C.D. Rabo de Peixe

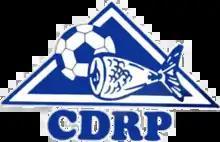

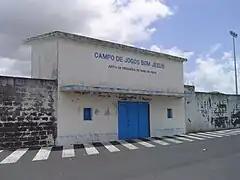
The administration block of Campo de Jogos Bom Jesus

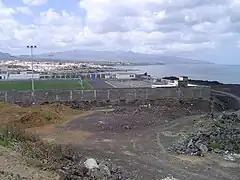
The football ground is situated within a degraded seafront location

Clube Desportivo Rabo de Peixe (known as CD Rabo de Peixe or Rabo de Peixe), is a Portuguese football club based in Rabo de Peixe, Ribeira Grande on the island of São Miguel in the Azores.